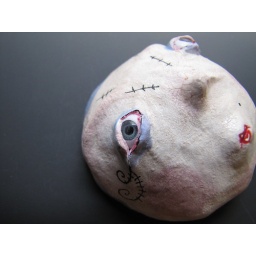
paper clay wall mask approx 3&amp;quot; in diameter